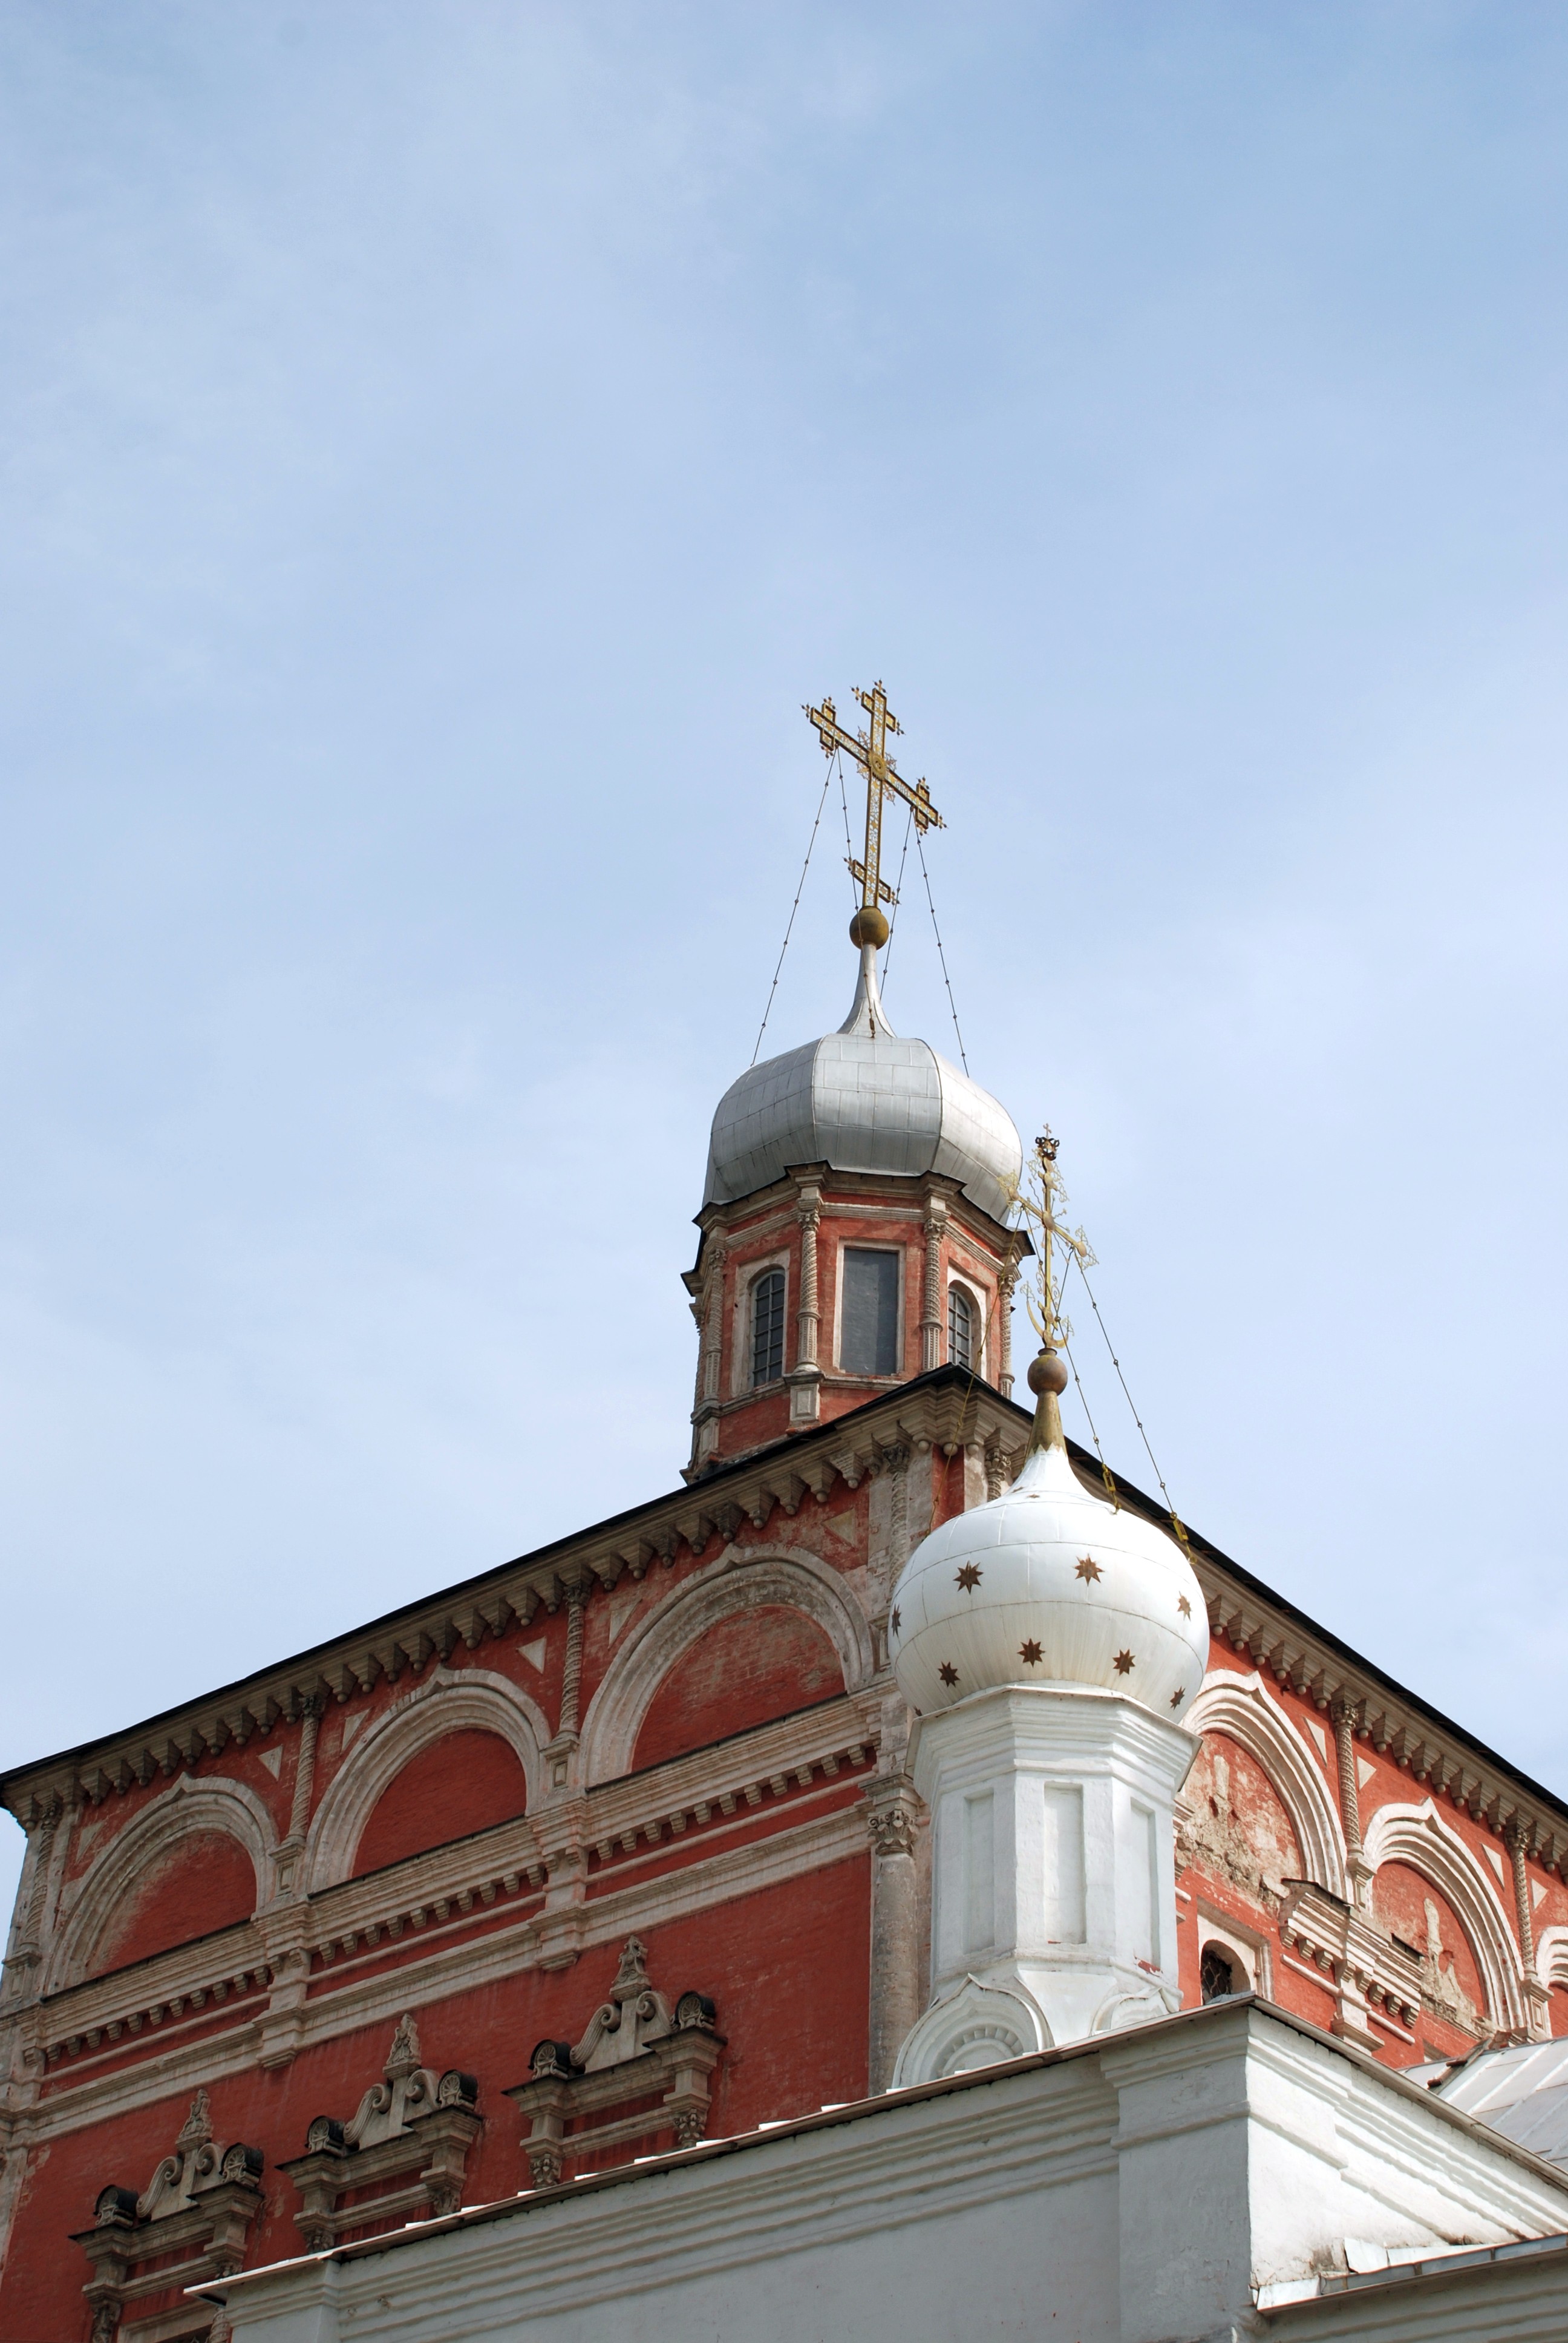
building, tower, landmark, facade, church, nikon, place of worship, bell tower, steeple, moscow, russia, d80, moskau, nikond80, moscou, churhes